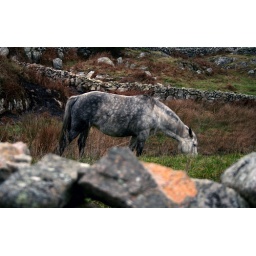
the horse blends in perfectly with little walls seen everywhere around Connemara